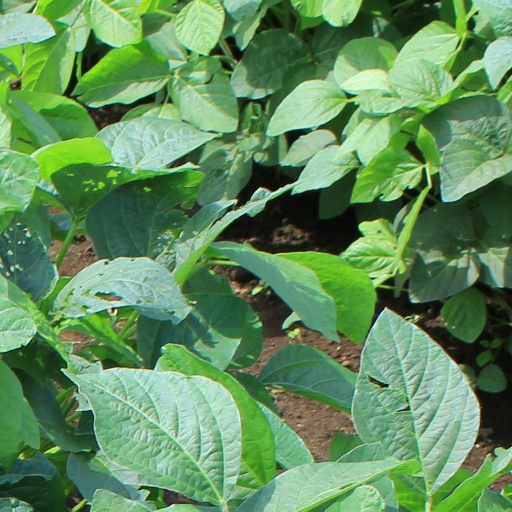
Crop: soybean